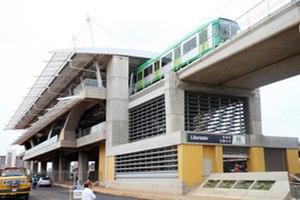
Libertador est une station de la ligne 1 du métro de Maracaibo, terminus nord-est de la ligne.